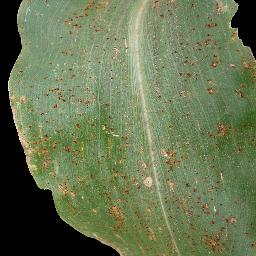
Label: Corn___Common_rust